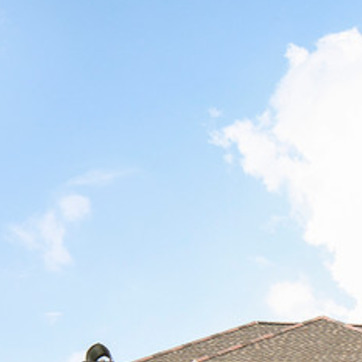
Material: sky